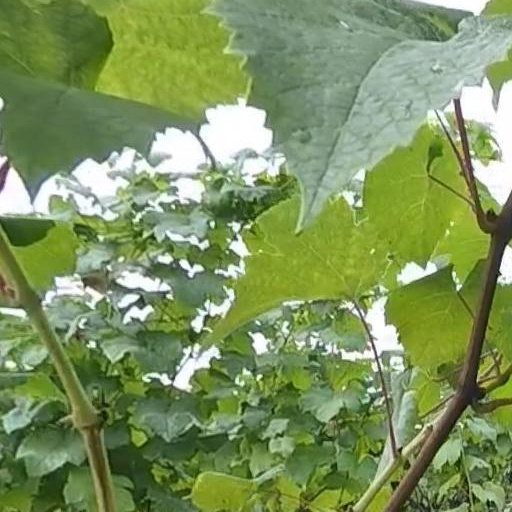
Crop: grape